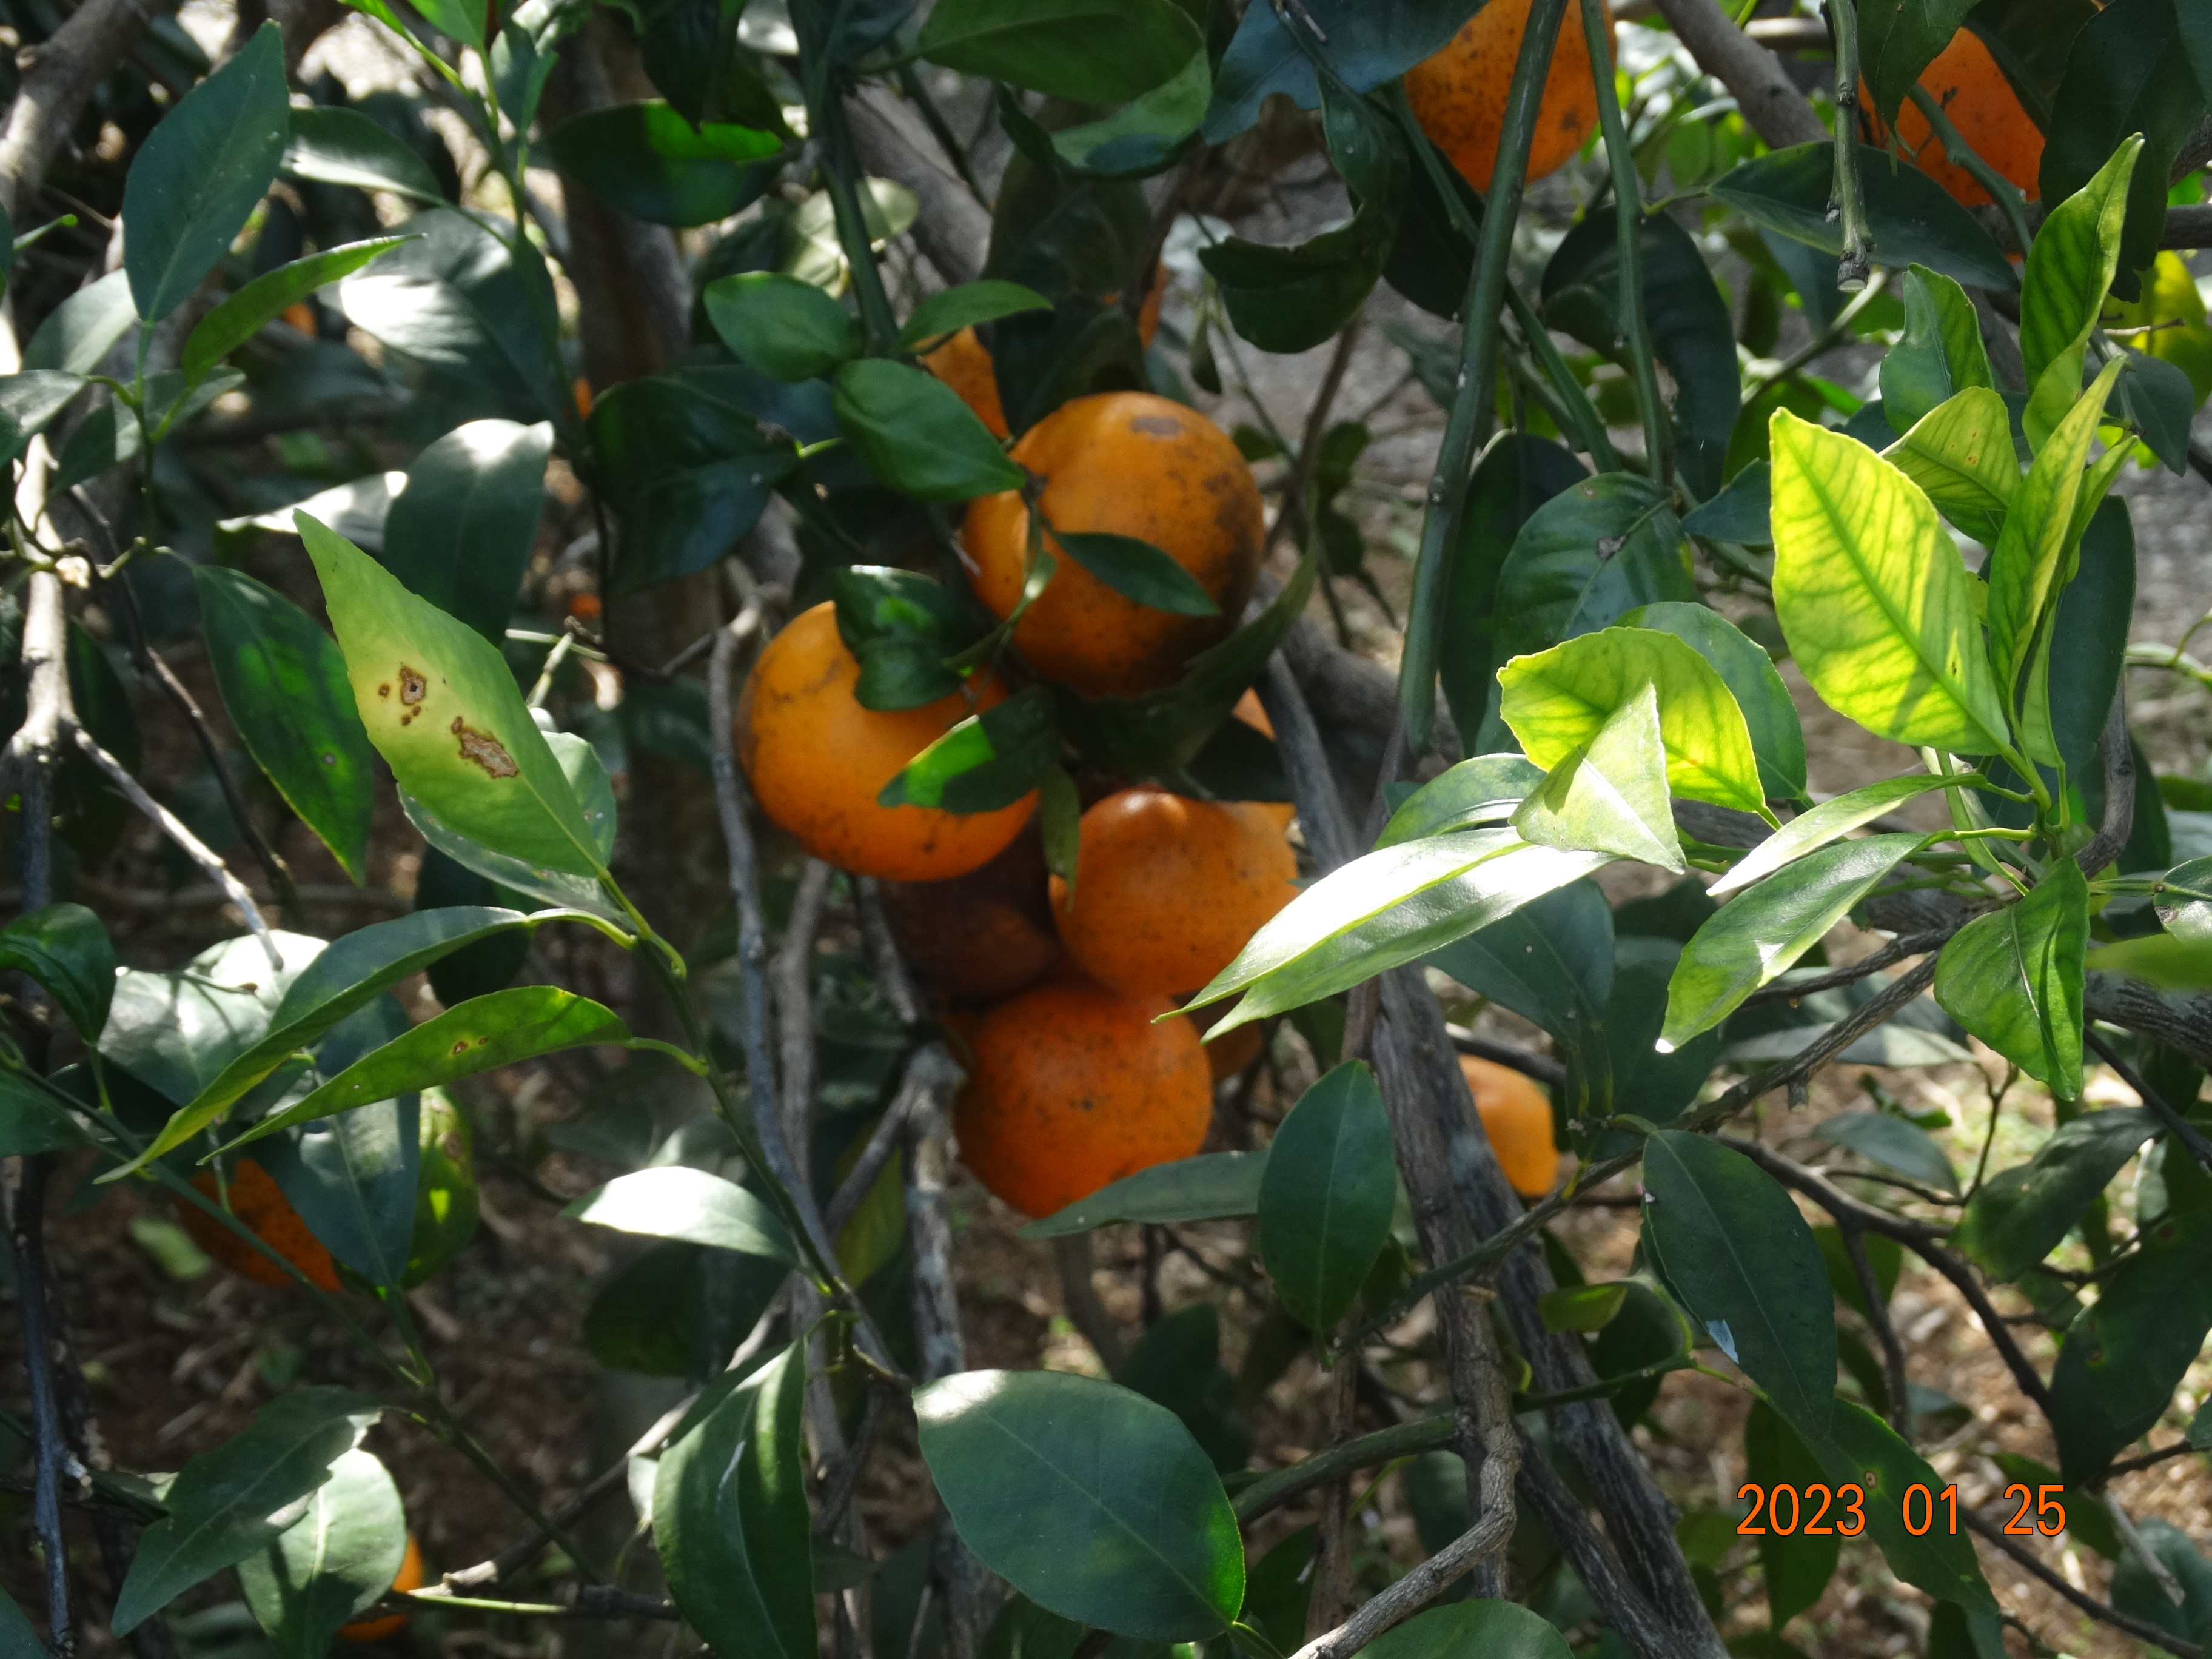
Citrus fruit variety: tangerine